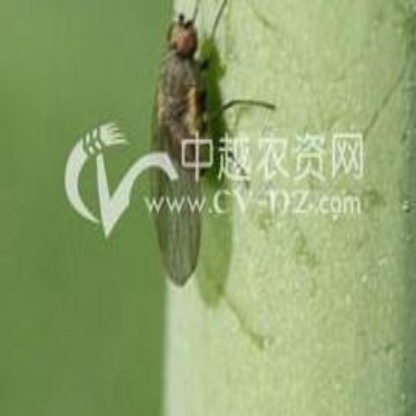
Nhãn: Rầy Nâu (Brown Plant Hopper)